Høvåg Church

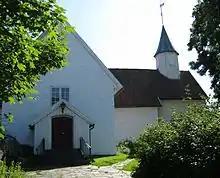
View of the church

Høvåg Church is a parish church of the Church of Norway in Lillesand Municipality in Agder county, Norway. It is located in the village of Høvåg. It is the church for the Høvåg parish which is part of the Vest-Nedenes prosti (deanery) in the Diocese of Agder og Telemark. The white, stone church was built in a cruciform design around the year 1100 using plans drawn up by an unknown architect. The church seats about 315 people.